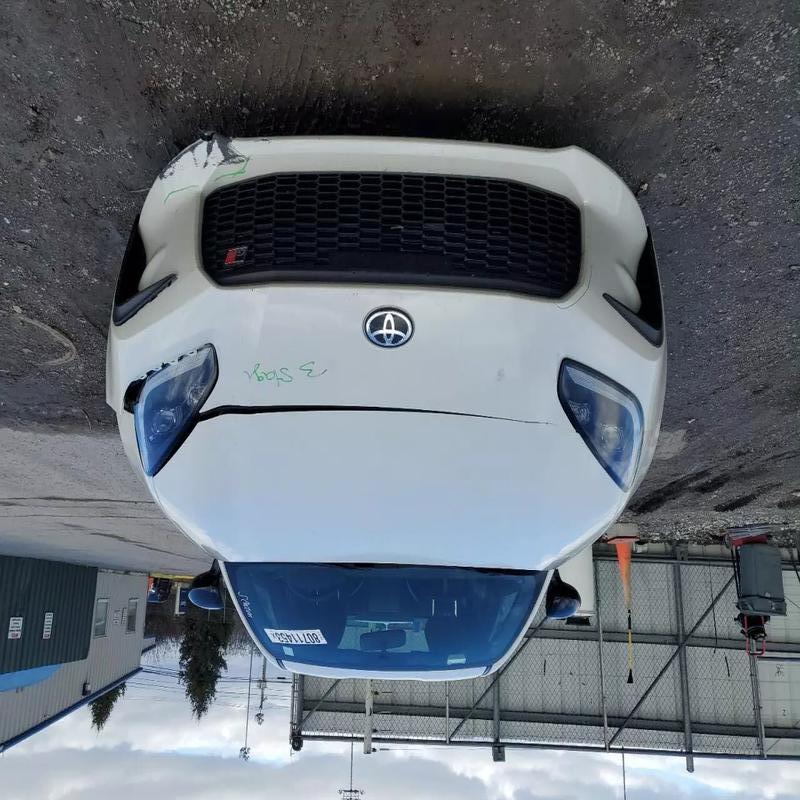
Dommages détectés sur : pare-choc avant, feu avant gauche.
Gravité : mineur